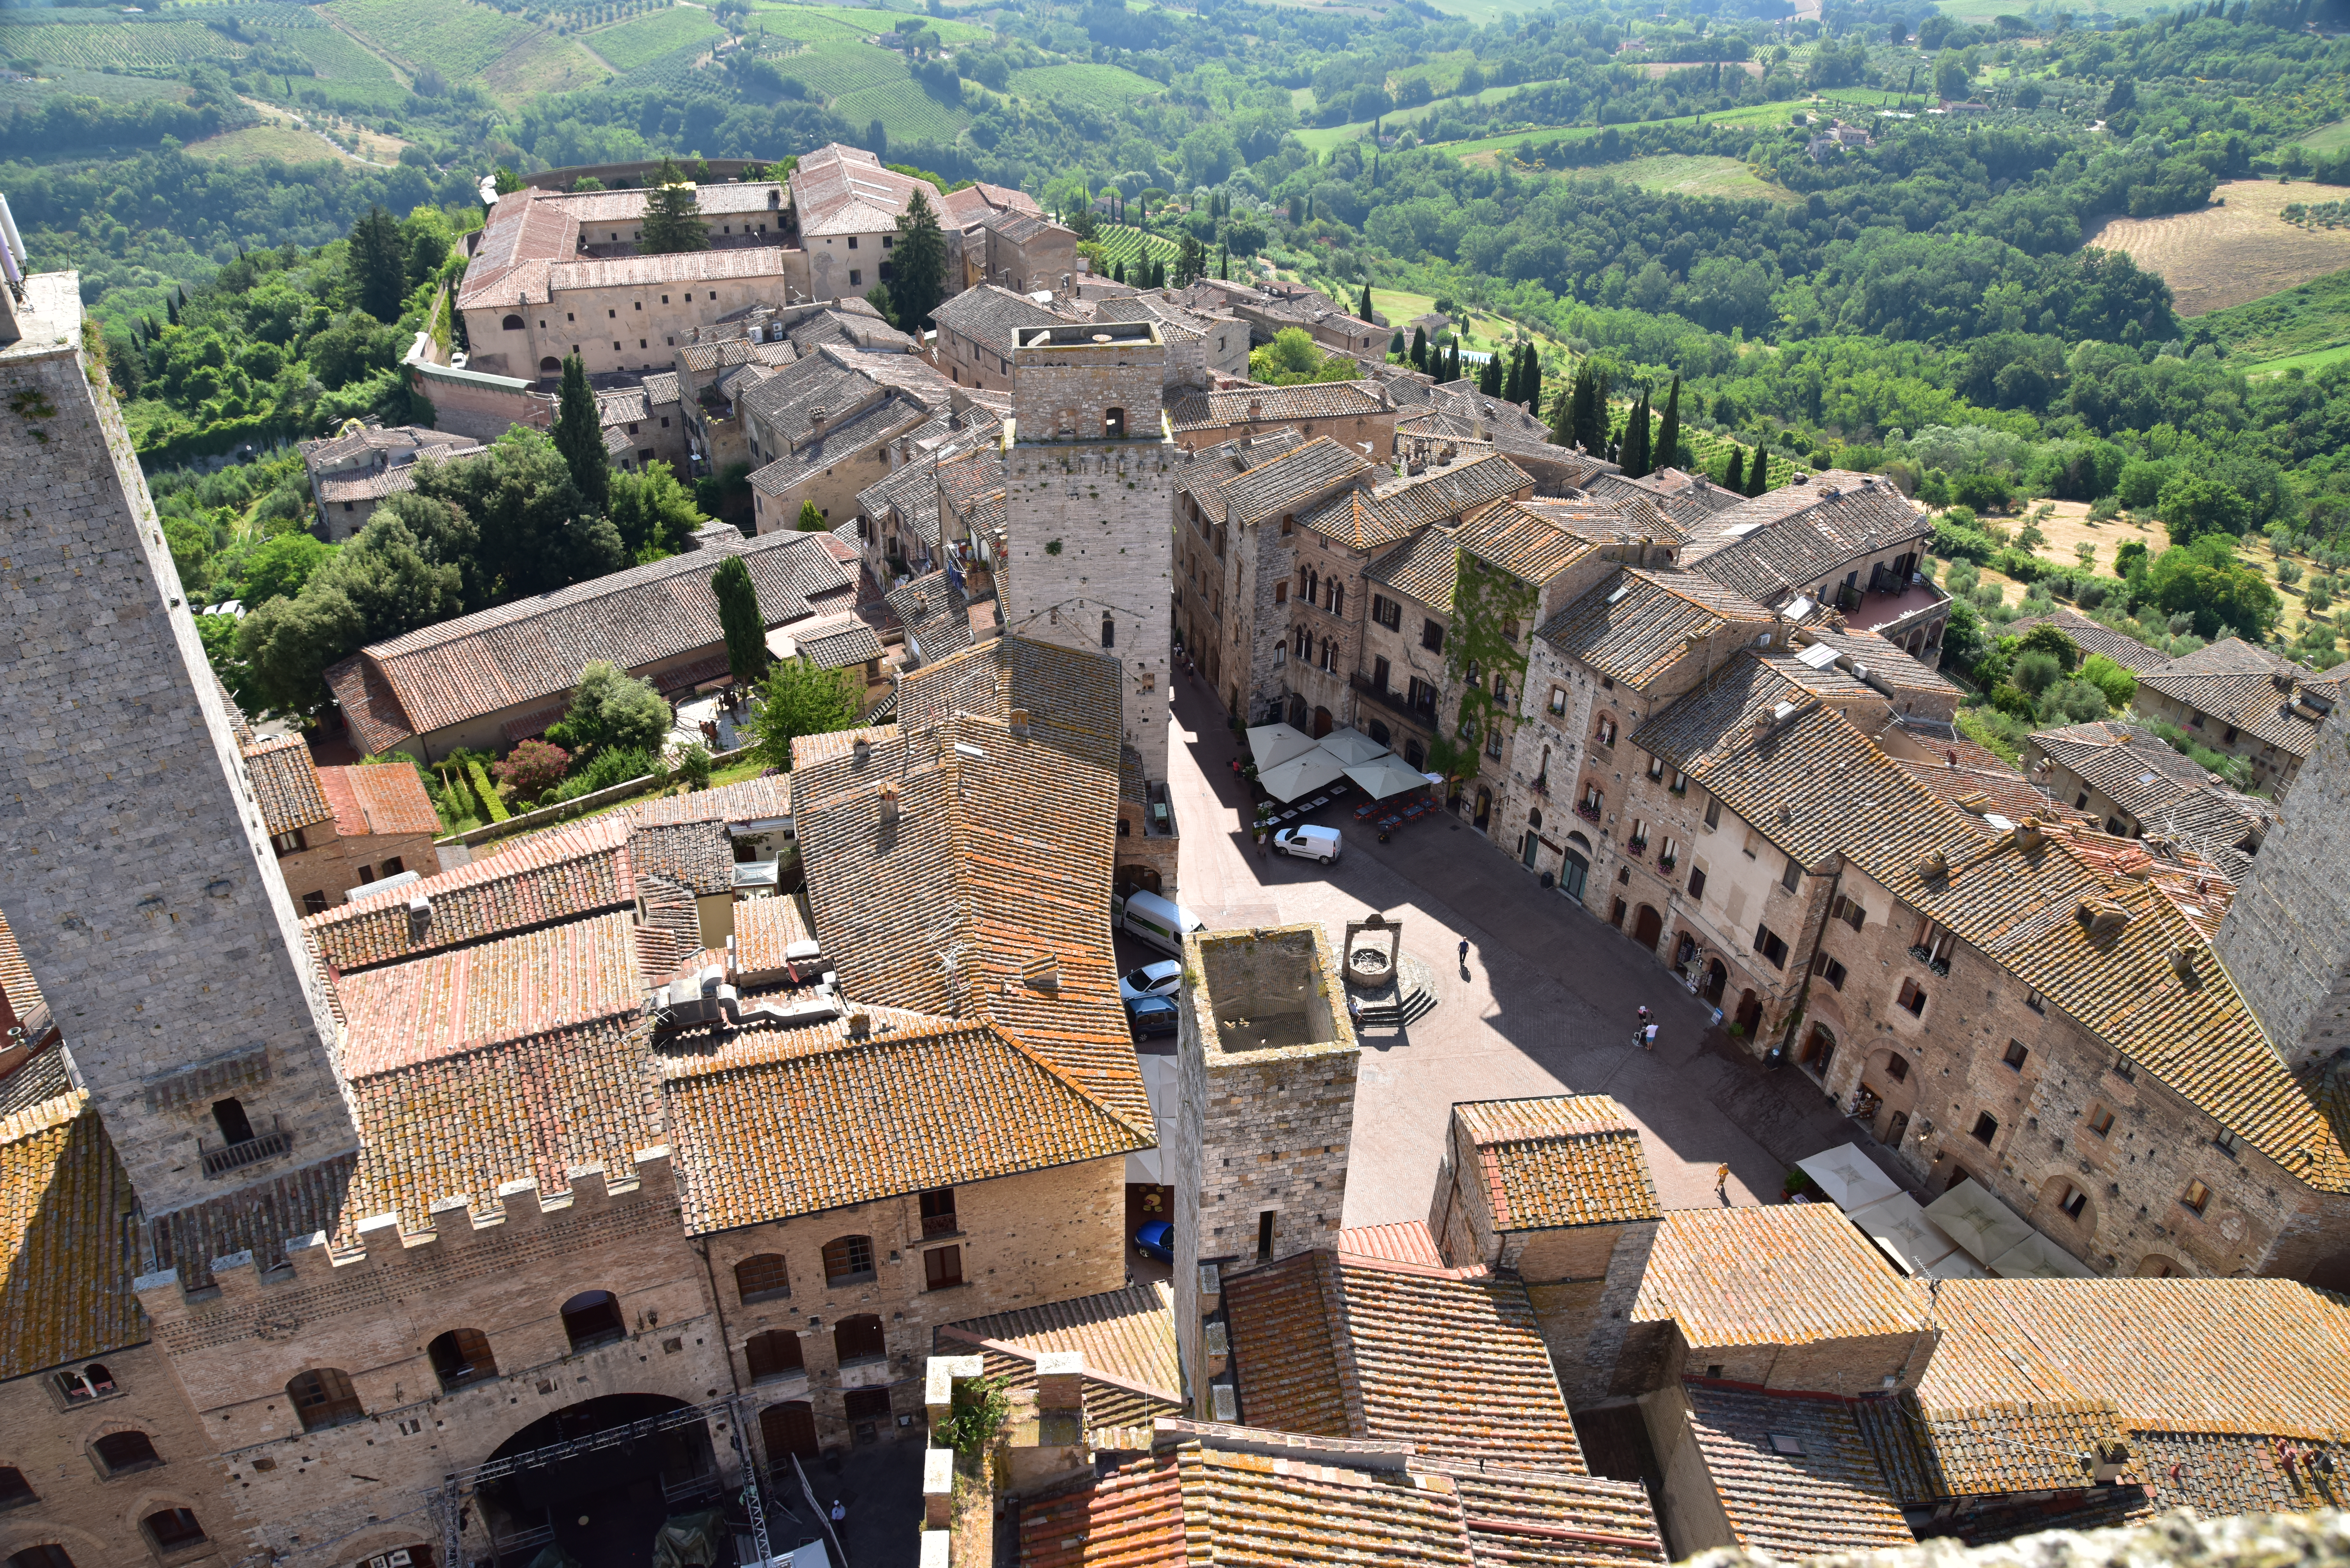
tuscany, volterra, landmark, historic site, ancient history, human settlement, wall, town, village, building, archaeological site, mountain village, history, fortification, tourism, ruins, city, unesco world heritage site, architecture, bird's eye view, photography, aerial photography, landscape, vacation, tourist attraction